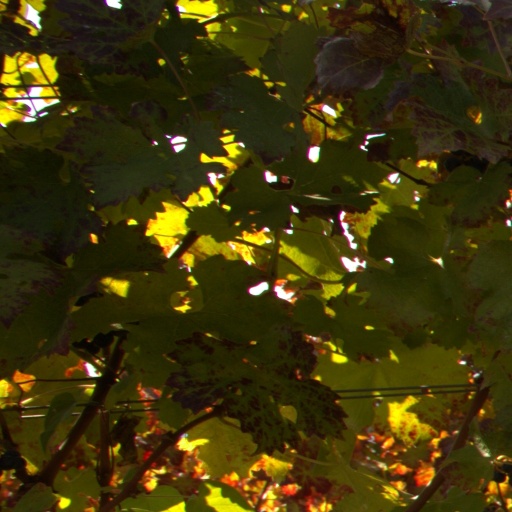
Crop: grape